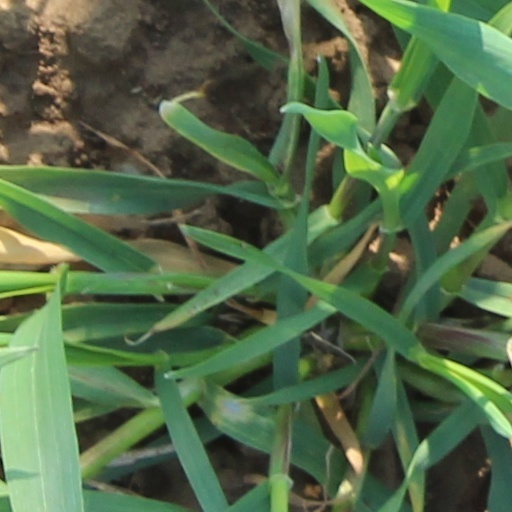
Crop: wheat